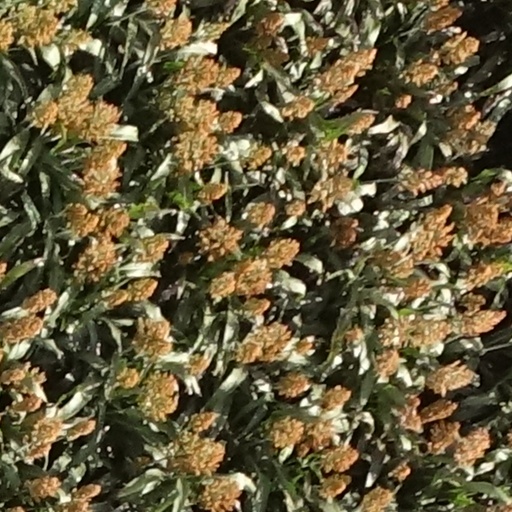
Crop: sorghum